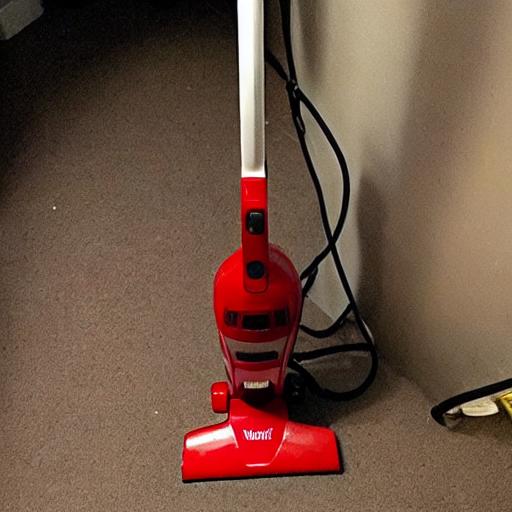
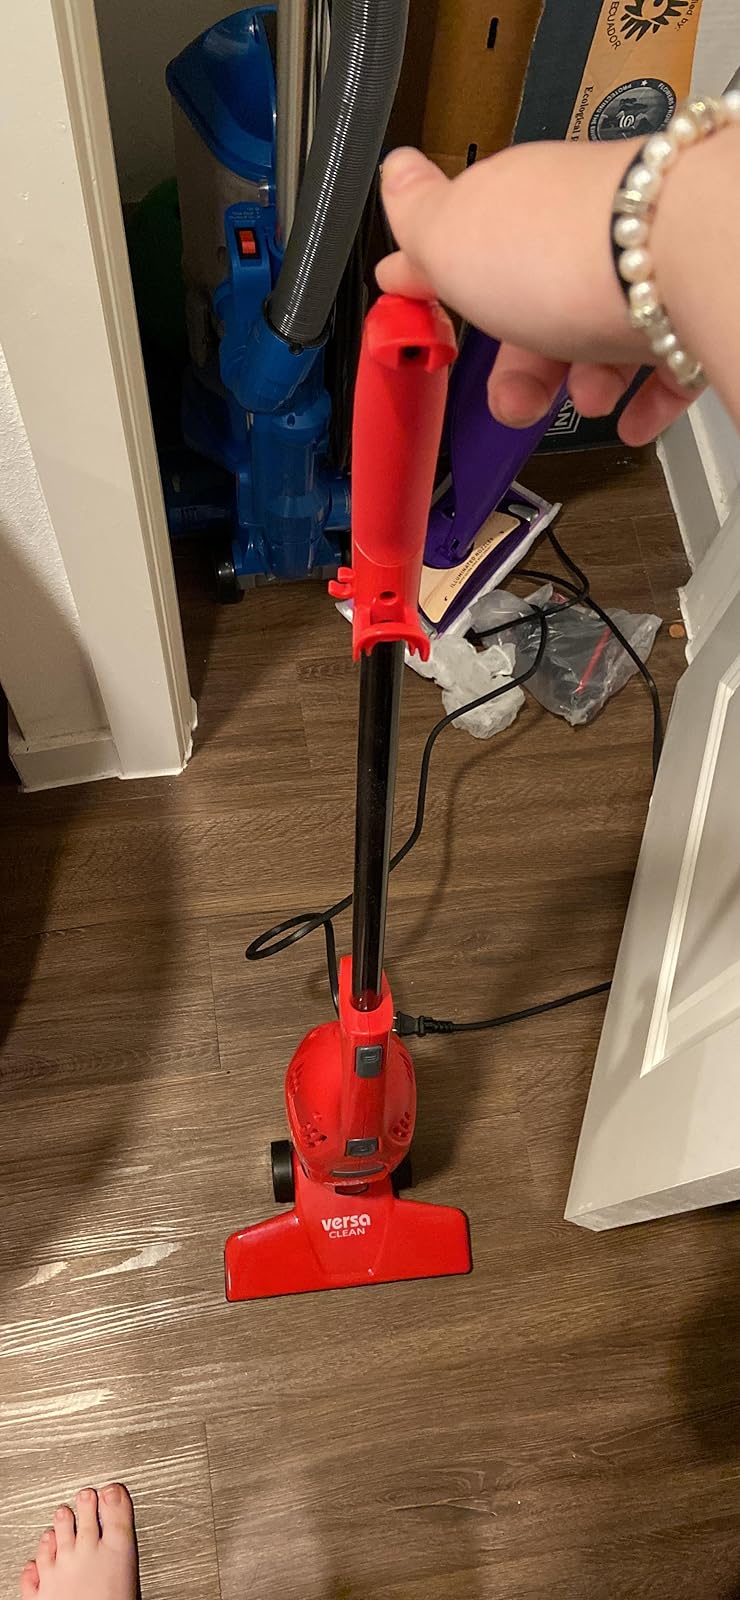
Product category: items_vacuum
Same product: no